Shuai jiao

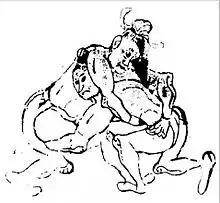
Dunhuang mural, depicting a belt-wrestling match during the Tang dynasty

"Jiao li" was first referenced in the "Classic of Rites" during the Zhou dynasty. "Jiao li" supplemented throwing techniques with strikes, blocks, joint locks and attacks on pressure points. These exercises were practiced in the winter by soldiers who also practiced archery and studied military strategy.